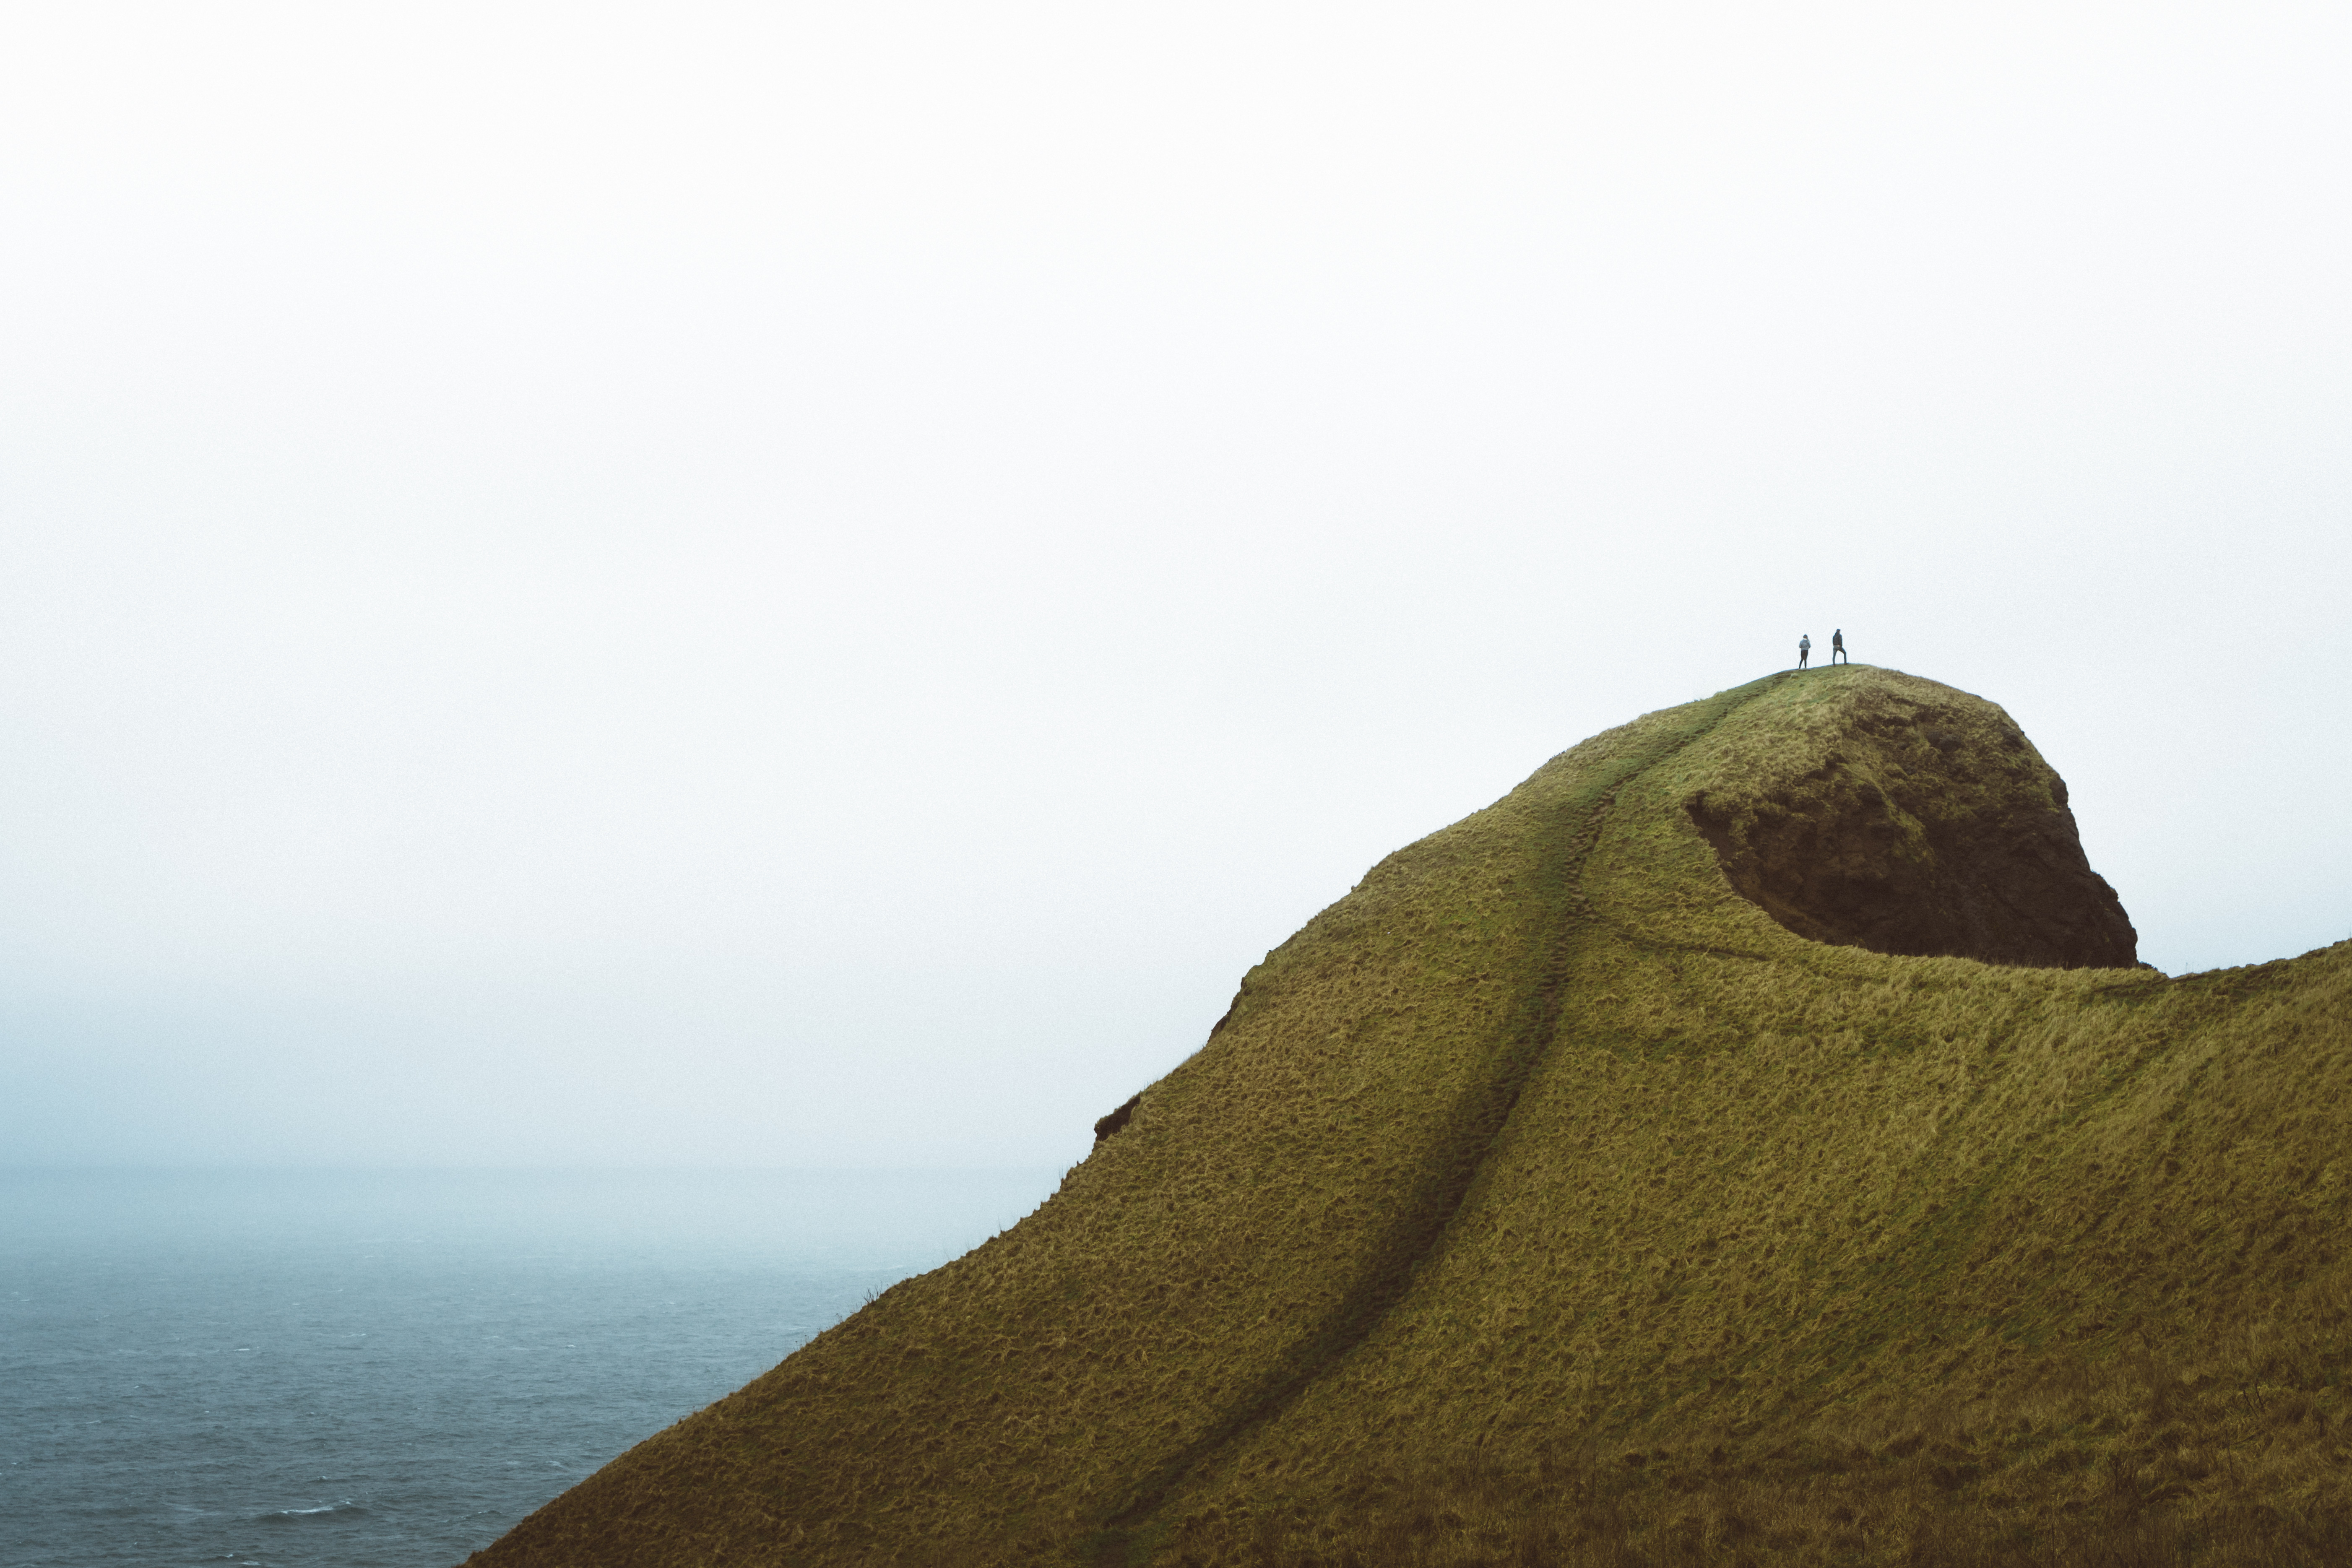
sea, coast, sand, rock, mountain, hill, cliff, soil, terrain, material